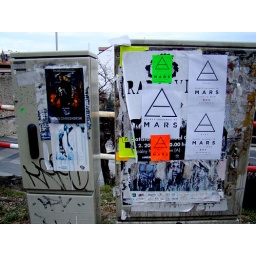
Bratislava, Slovakia - Zidovska street under the Bratislava castle